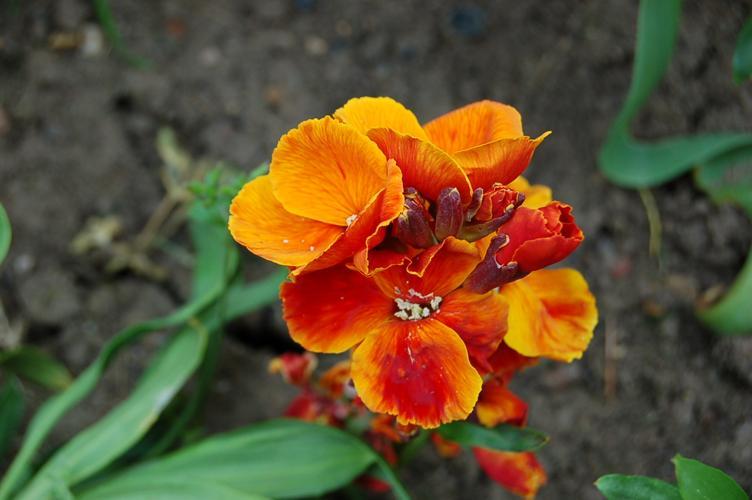
Label: wallflower